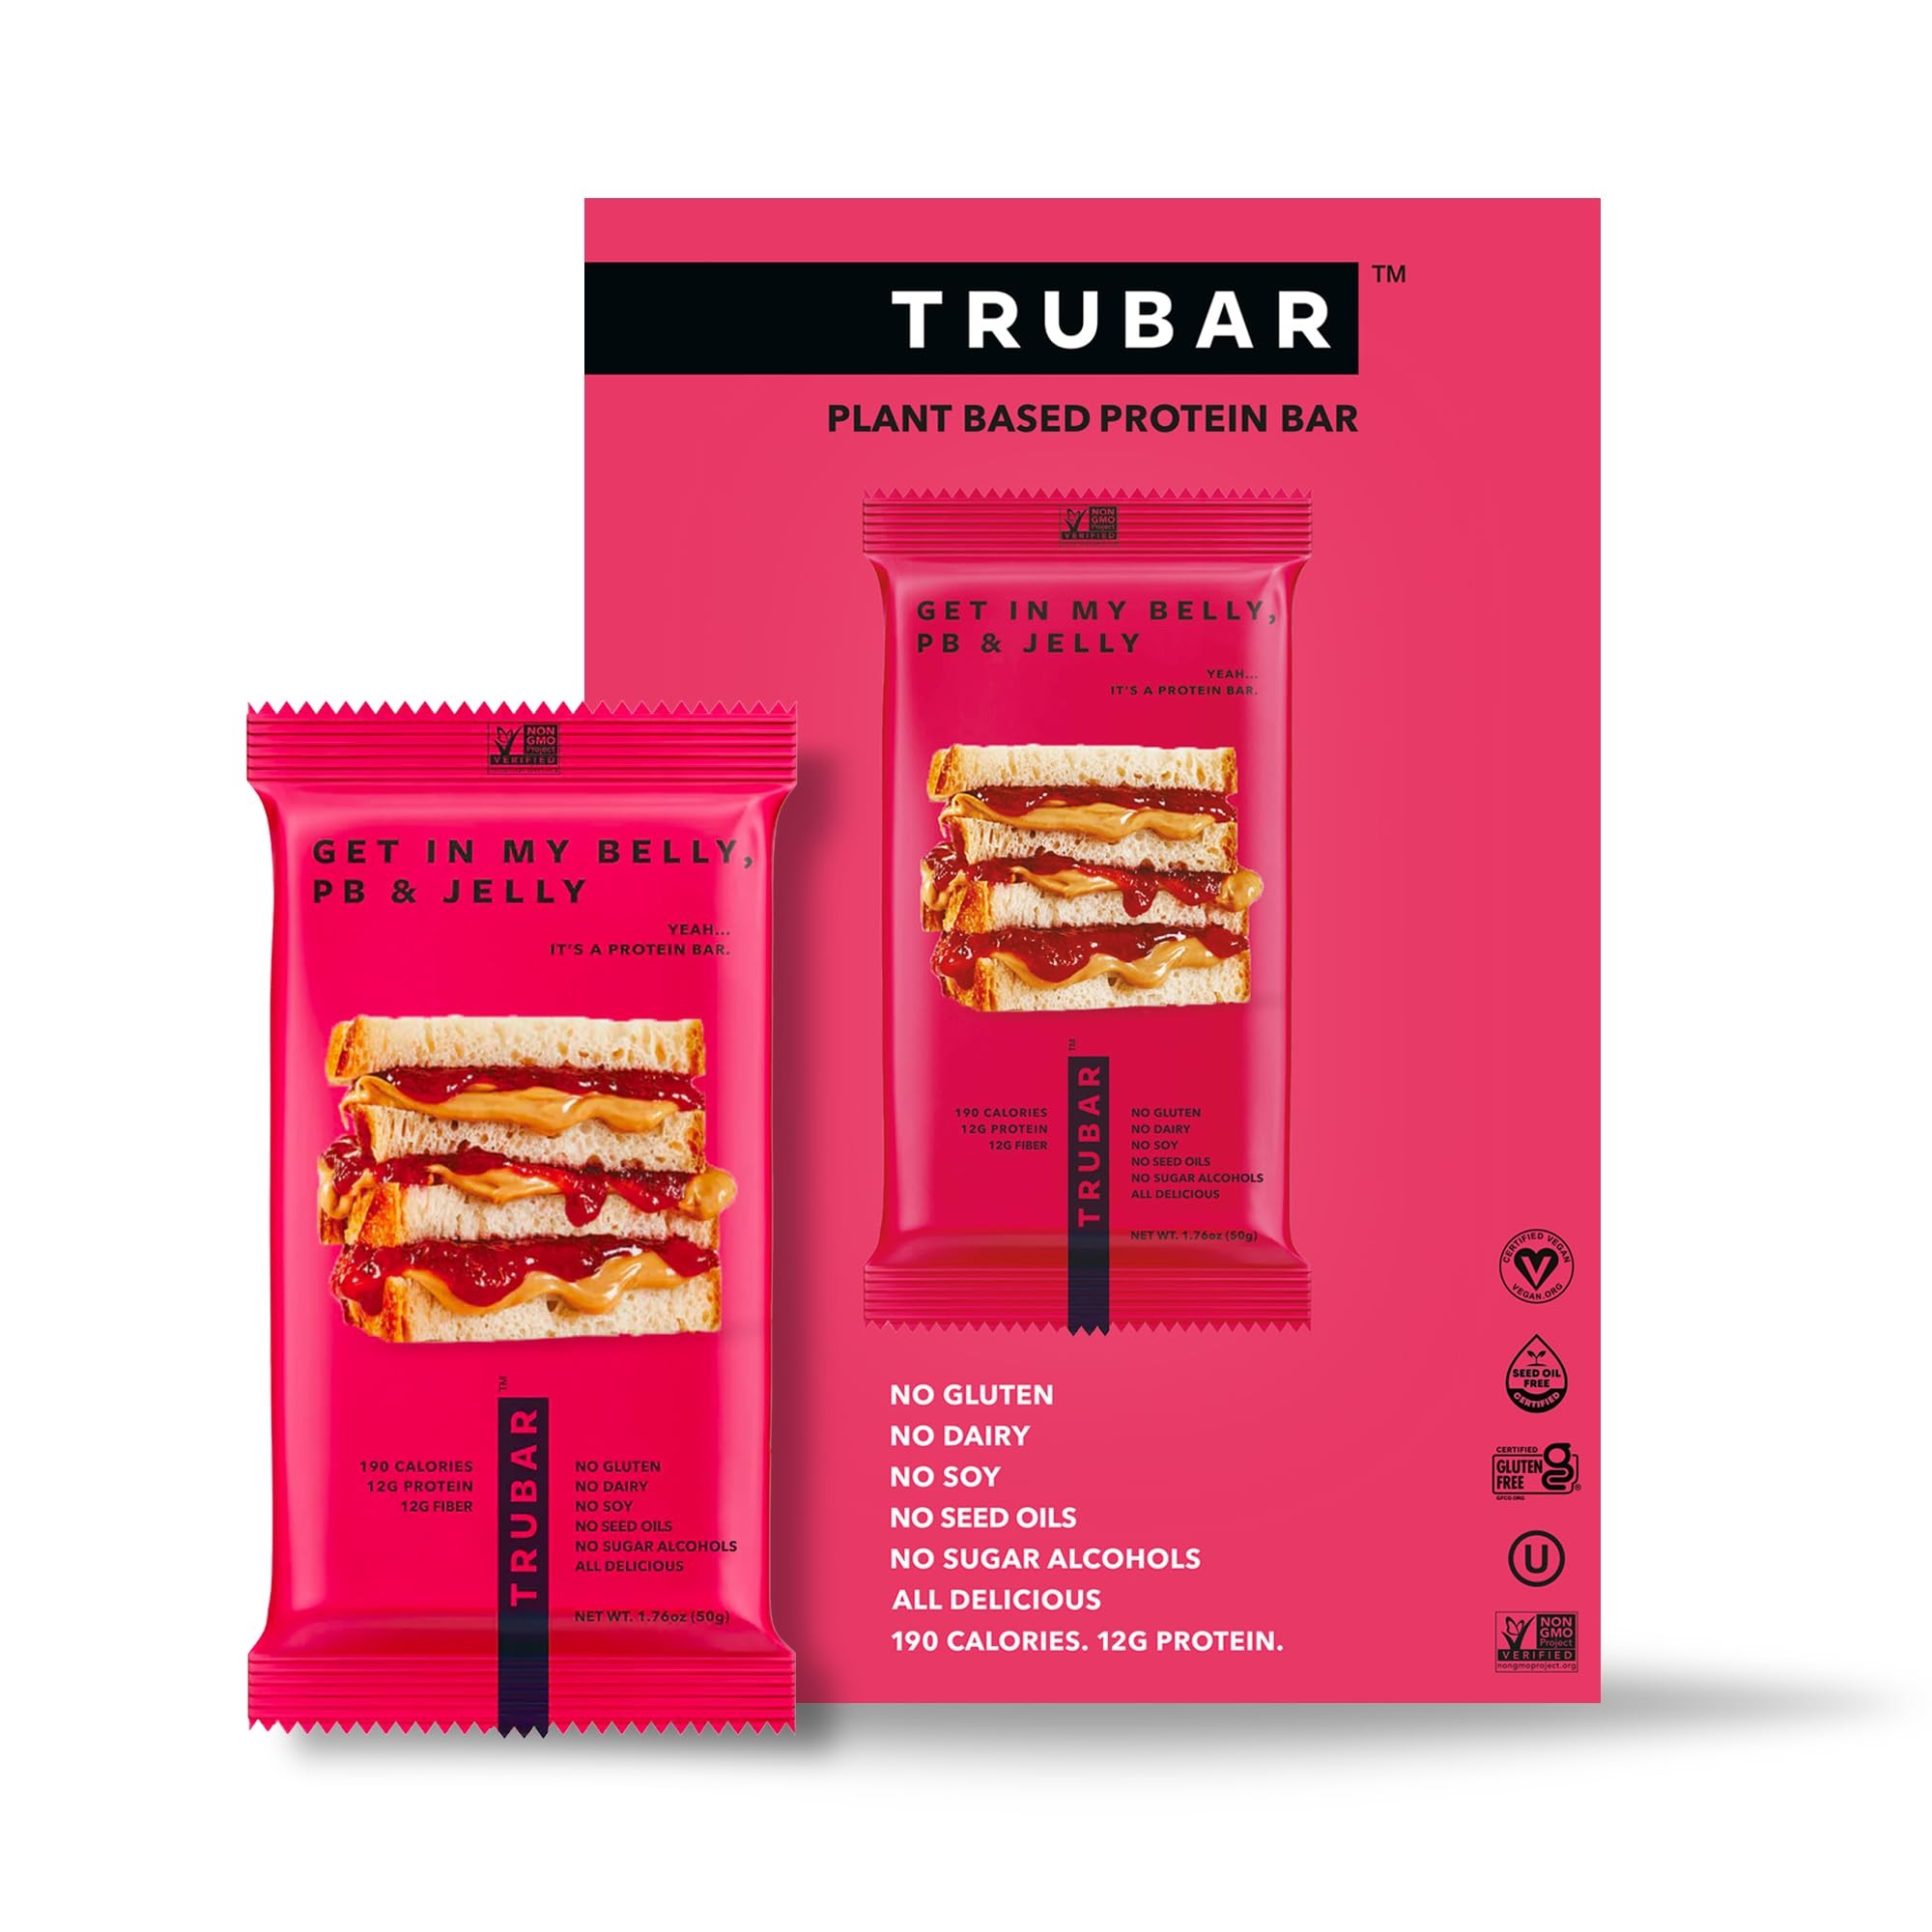
Item Name: TRUBAR Vegan Protein Bar, Get In My Belly Pb & Jelly, Gluten Free, Plant Based, High Fiber, Dairy Free, Low Fat, Non GMO, No Sugar Alcohols, 12G Lean Protein, 13G Fiber, Healthy Snack Bars, 12 CT
Bullet Point 1: TOO GOOD TO BE PROTEIN BARS: Meet the Get in My Belly, PB & Jelly Protein Bar! It's like spooning peanut butter and jelly straight from the jars, only better because it's healthier! Enjoy it as breakfast bars, a post workout snack, or for those uncontrollable sugar cravings!
Bullet Point 2: REAL INGREDIENTS YOU CAN PRONOUNCE: Indulgent Nutrition means eating great-tasting foods made with simple ingredients you can actually pronounce. Our simple, plant based ingredients allow us to dream up healthy indulgences that are vegan, dairy free, soy free, gluten free, non GMO, and free of sugar alcohols. We make it our job to do the work for you, so you spend more time enjoying what’s under the wrapper rather than trying to figure out what’s in it.
Bullet Point 3: ENJOY GUILT-FREE INDULGENCE: Indulge in healthy delight with our Get In My Belly Pb & Jelly protein bars crafted with recognizable ingredients like Peanuts, Cassava, and Pea Protein. Free from gluten, dairy, and soy; no GMOs or sugar alcohols involved. Each bar is a powerhouse of nutrition with 12g of lean, plant protein, just 190 calories, and zero trans fats. Plus, with 12g of dietary fiber and essential minerals, it's a scrumptious snack that's as nutritious as it is delicious. Fuel your day the plant based way!
Bullet Point 4: INDULGENT TASTE INSPIRED BY WOMEN: TRUBAR's Protein Bars are not just crafted with her in mind; they are crafted by her. We asked women what they wanted, and they told us: flavors that make their taste buds tingle, simple ingredients that fuel them forward, and values that keep them strong. Indulgent Nutrition combines amazing taste with clean ingredients so that she finally has something she feels proud to eat and proud to share. (P.S. Men and kids also love TRUBAR, too!)
Bullet Point 5: EXPLORE EVERY FLAVOR ADVENTURE: Dive into our delectable variety with Smother Fudger Peanut Butter, Oh Oh Cookie Dough, Daydreaming About Donuts, It’s Mint to Be Chip, Get In My Belly Pb & Jelly, Saltylicious Almond Love, and Whipped for Key Lime. There's a favorite for everyone in our Vegan Protein Bars collection - perfect for discovering your next go-to healthy snacks or for the joy of mixing things up. Why settle for one when you can enjoy them all?
Product Description: Our TRUBARs are not just another protein bar: they are a delightful, guilt-free indulgence for health-conscious individuals. What sets us apart is our commitment to using real, pronounceable ingredients, like cassava, peanuts, pea protein, and cocoa powder, all lightly sweetened with organic cane sugar. These gluten-free, vegan snacks are perfect for those seeking low sugar, high protein, and low carb protein bar options, making them a smart choice for your health and taste buds. TRUBARs embody the essence of snack-smart choices by merging the goodness of low-calorie organic protein bars and high-protein snacks into one delectable package. They're gluten-free, dairy-free, soy-free, and free from sugar alcohol. These low sugar protein bars are a testament to our commitment to offering clean, organic, and vegan food, helping ensure you get the nourishment your body deserves while enjoying mouthwatering goodness. So, indulge in a delicious, protein-packed treat that not only satisfies your taste buds but also supports your health and lifestyle choices.
Value: 12.0
Unit: Count

Price: 29.99